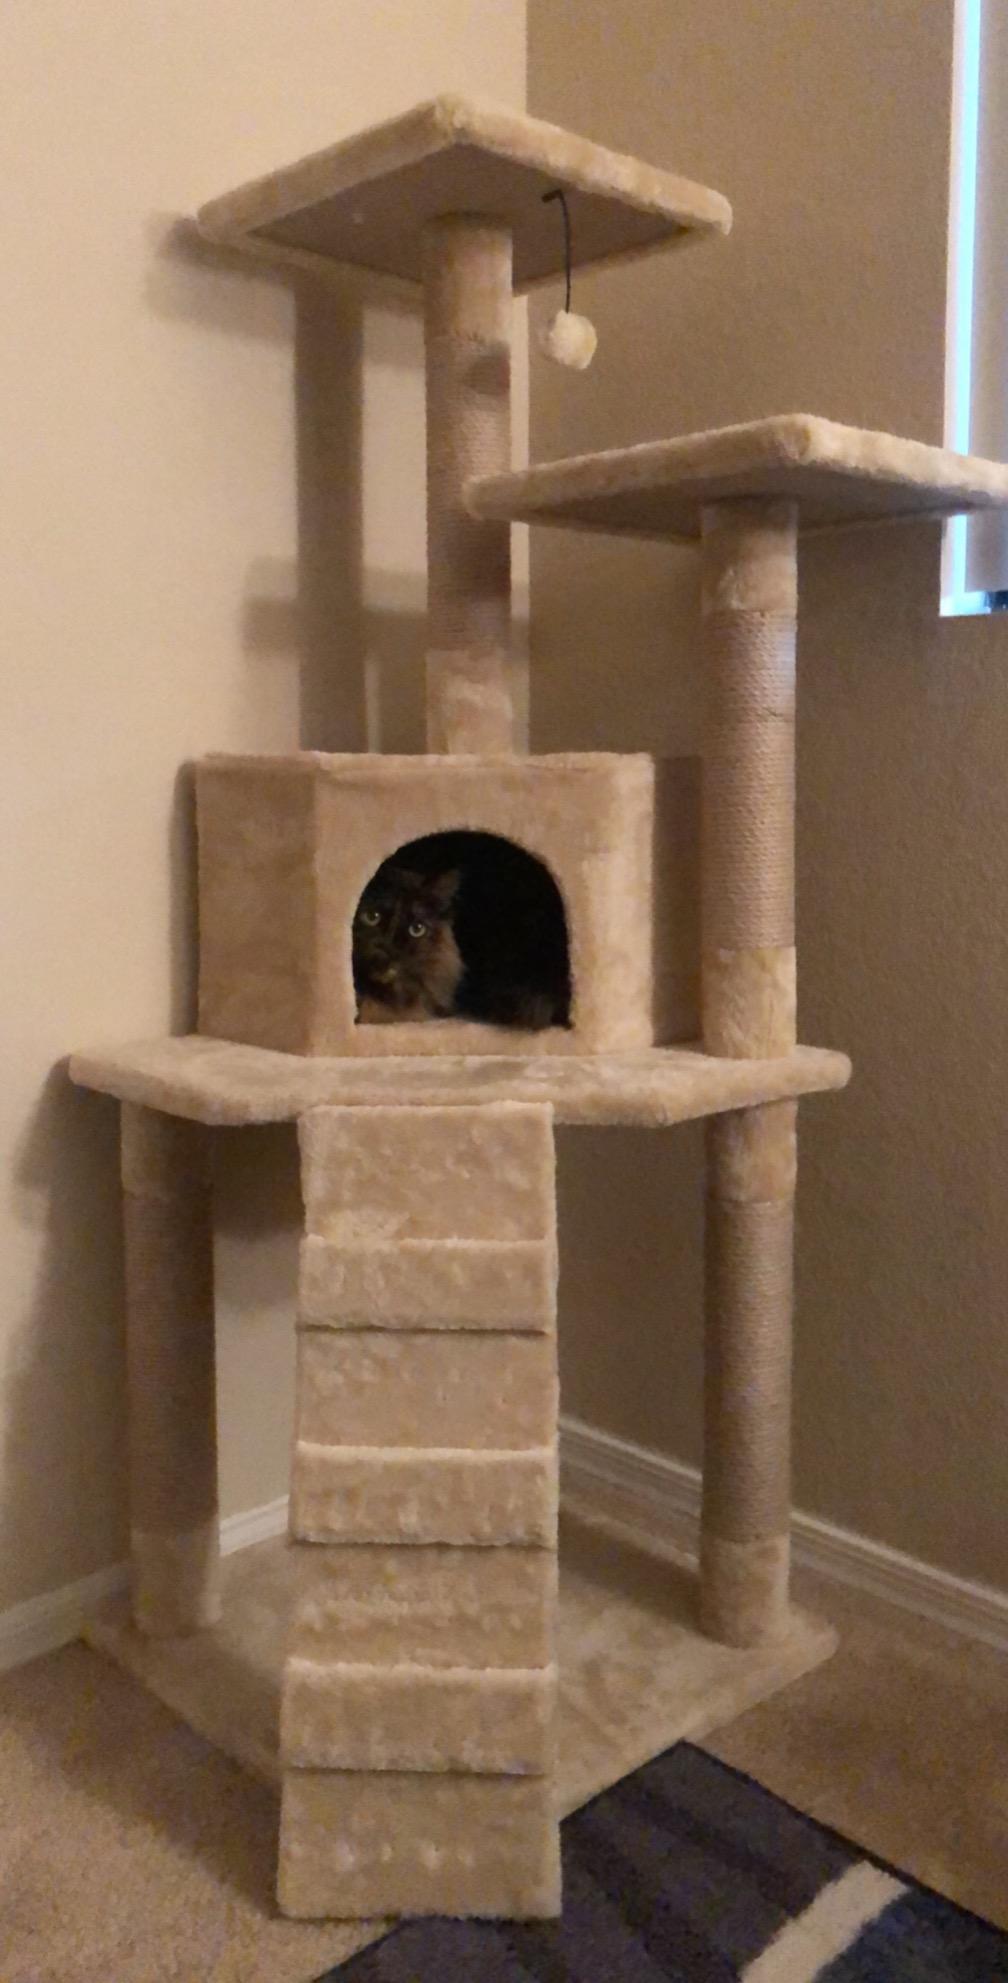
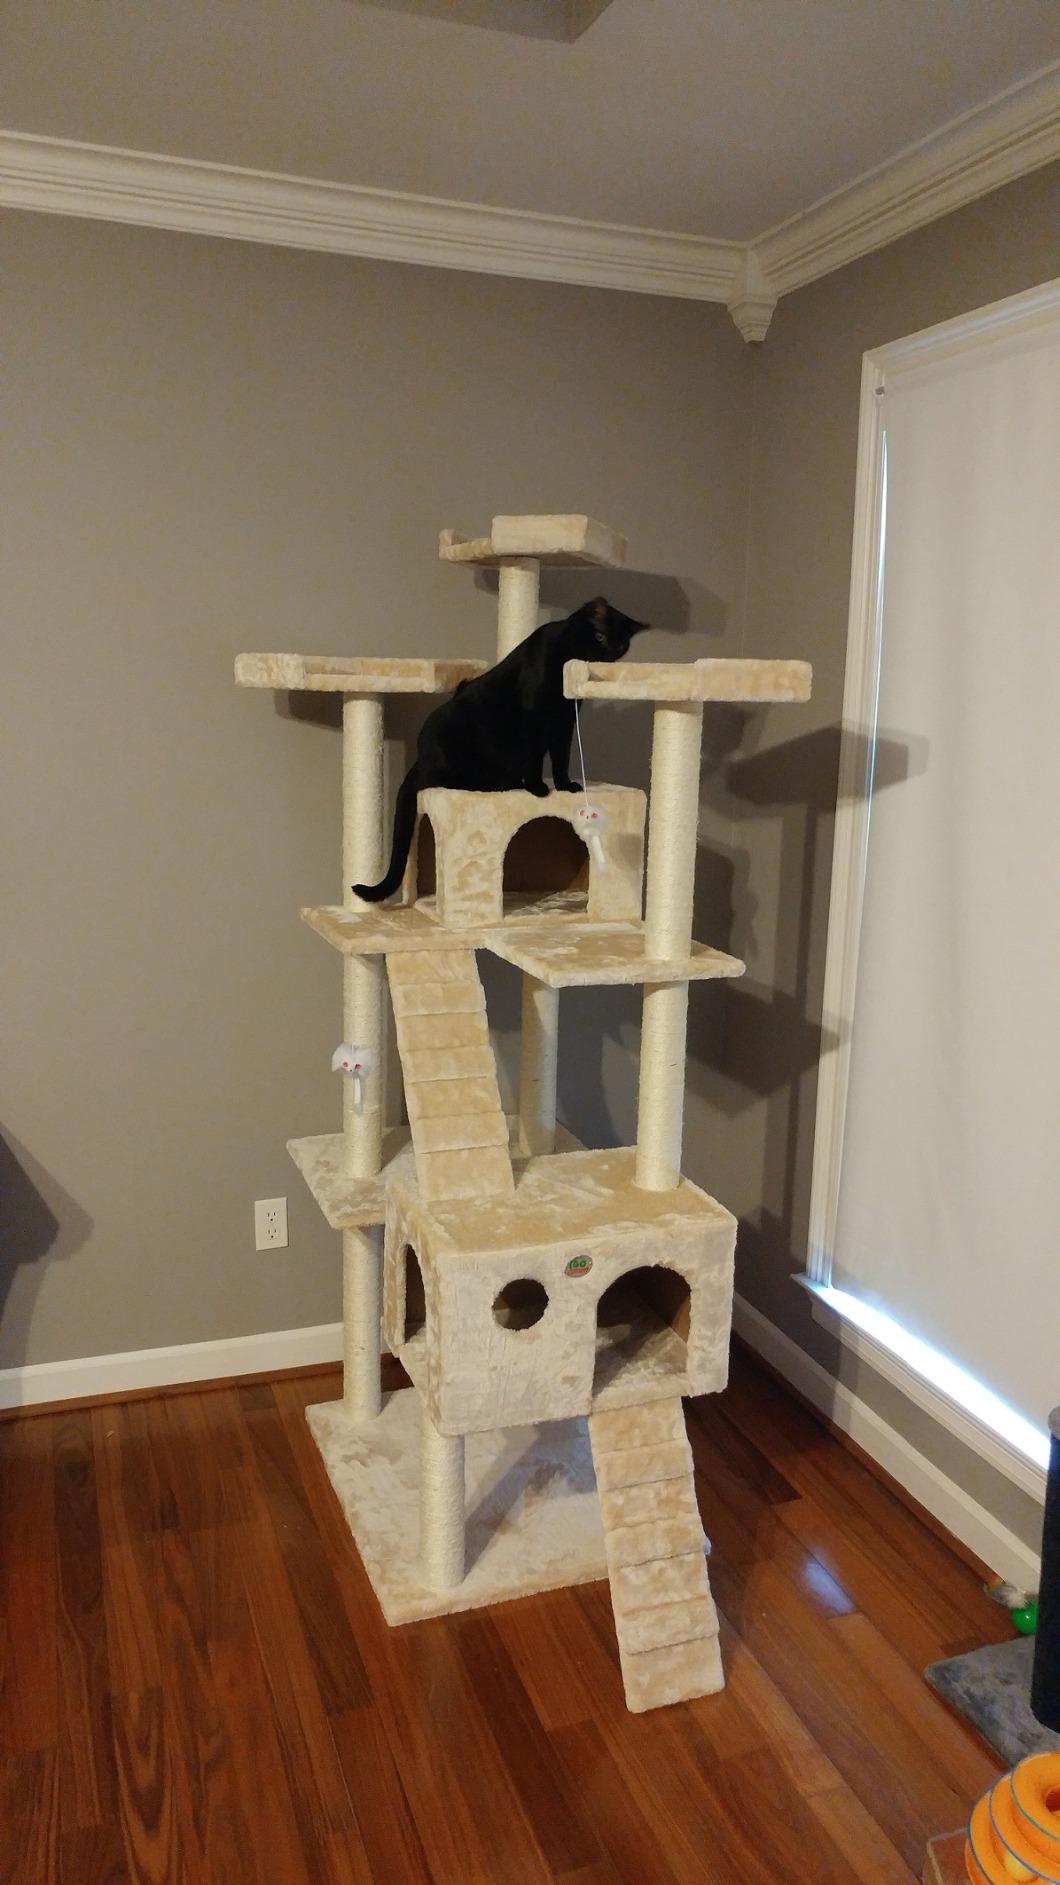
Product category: items_cat tree
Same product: no